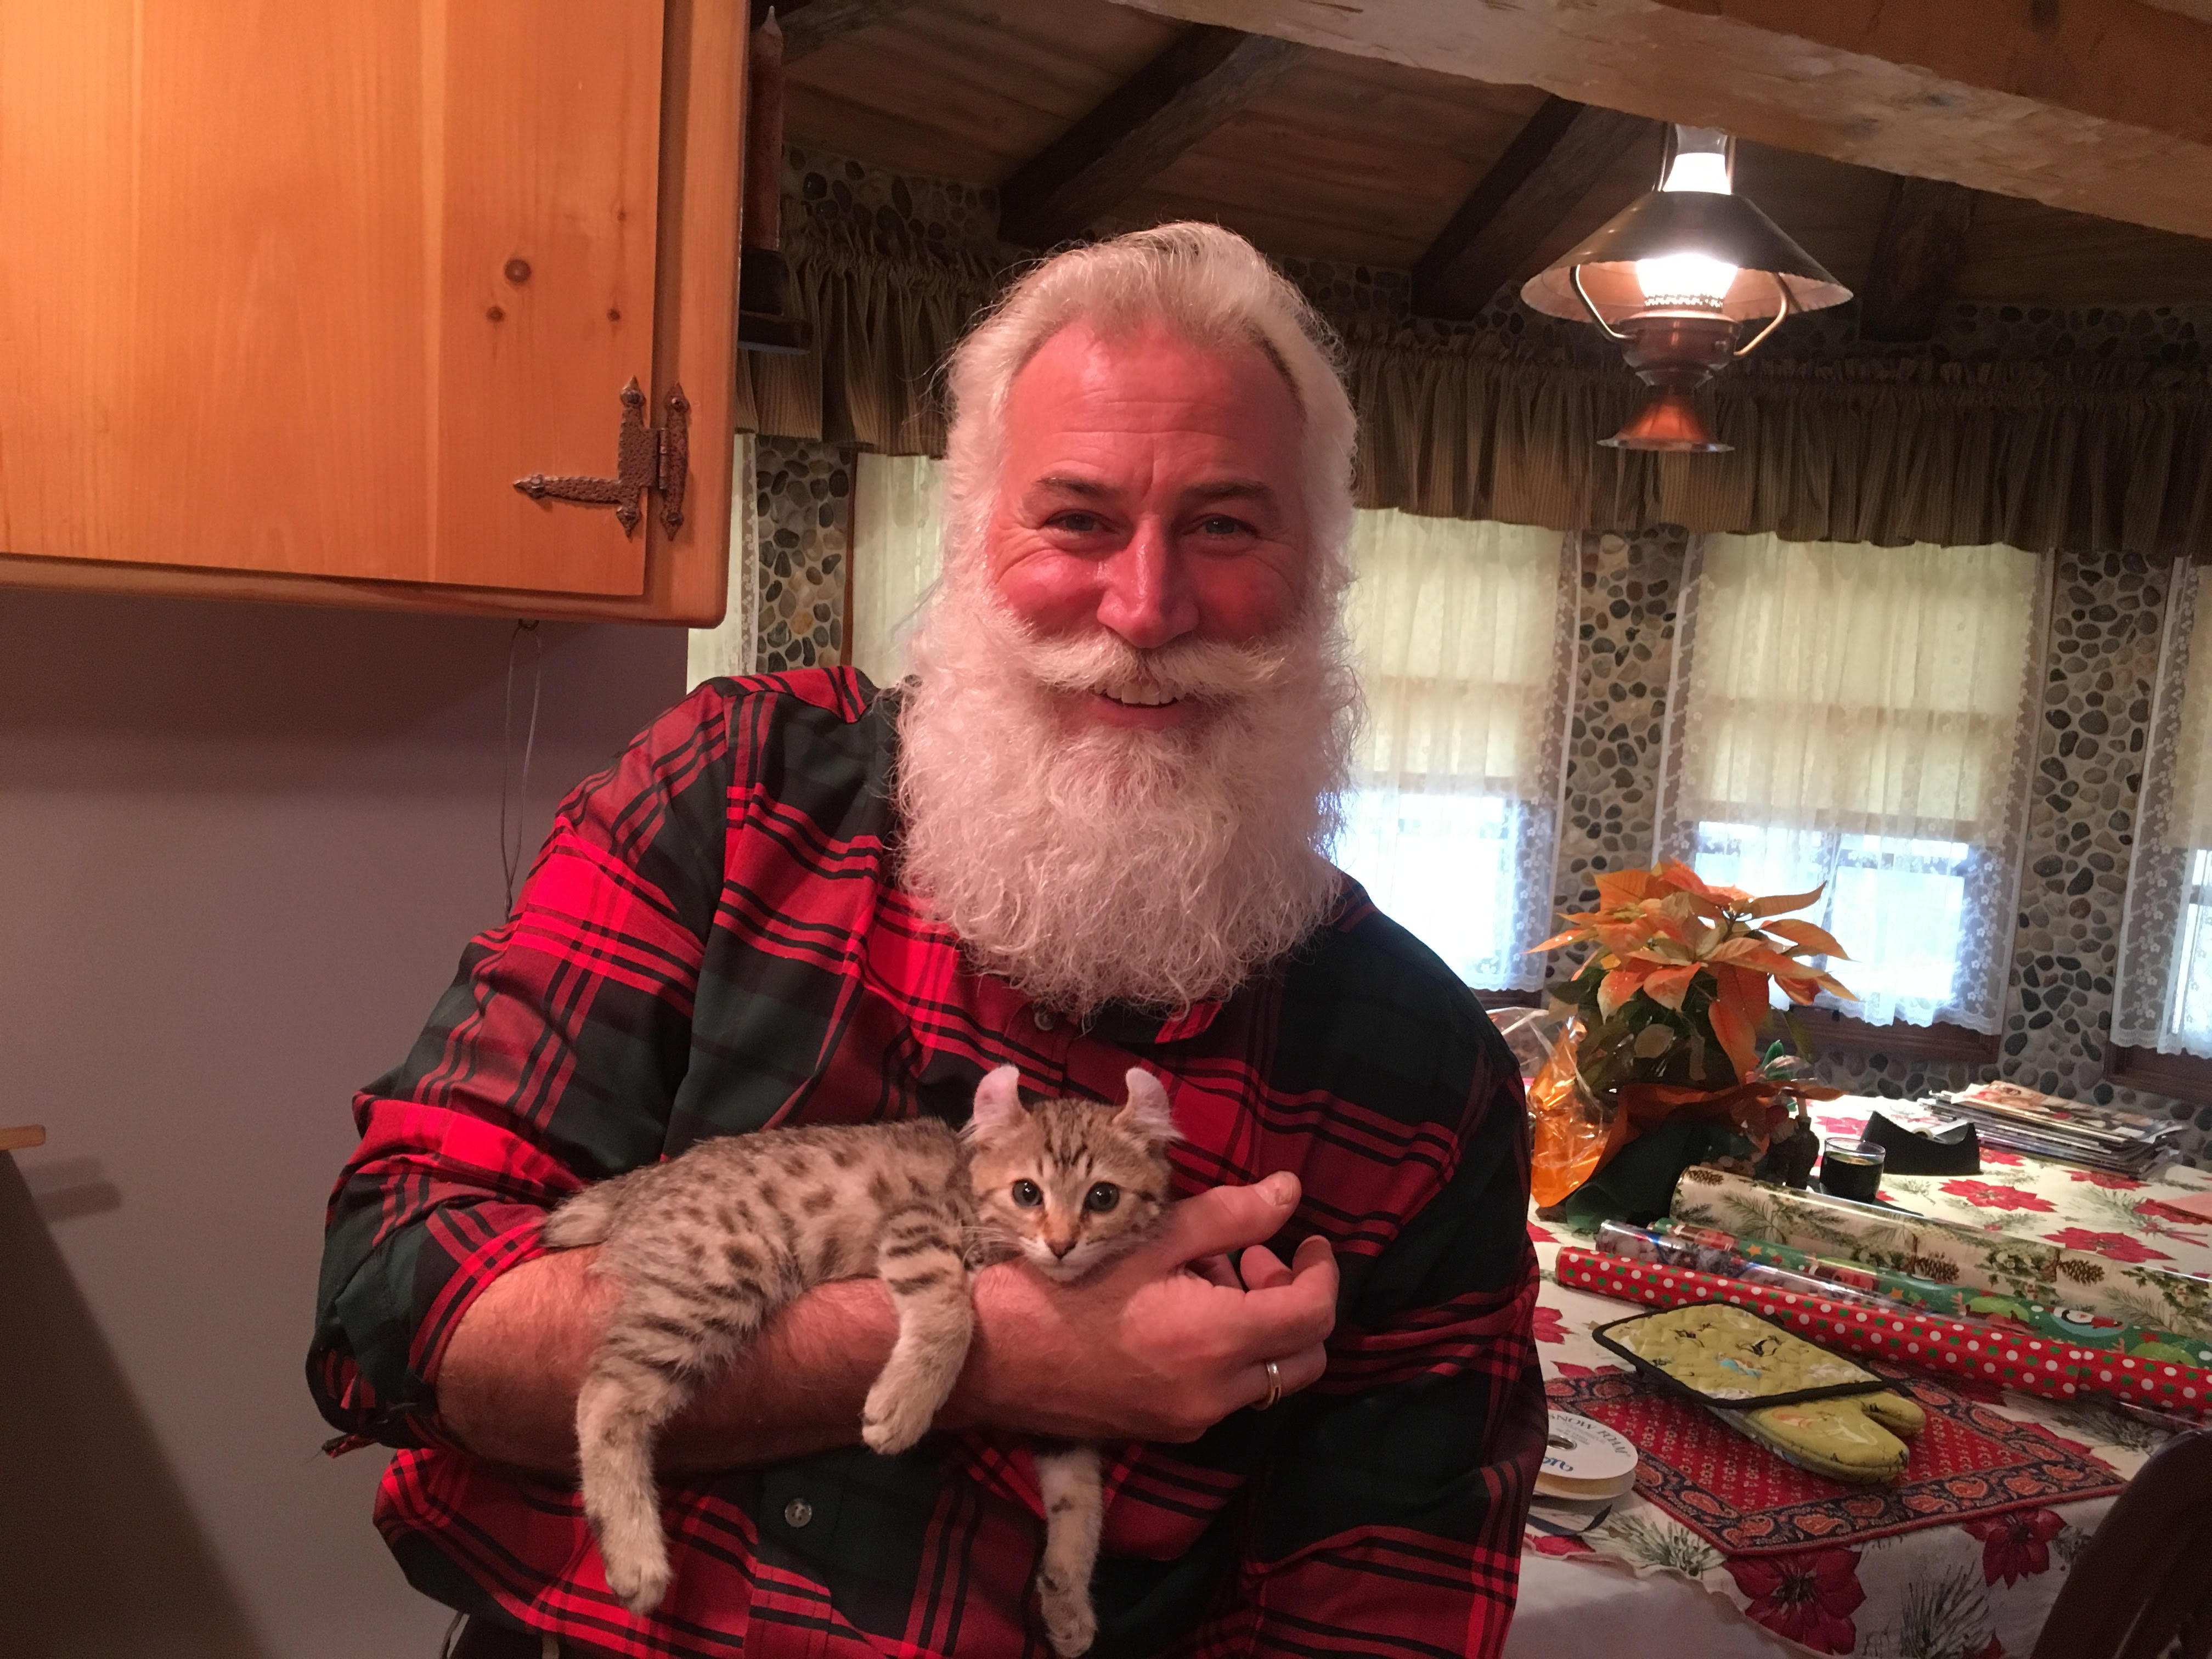
christmas, cat, small to medium sized cats, felidae, pixie bob, asian, facial hair, beard, carnivore, european shorthair, whiskers